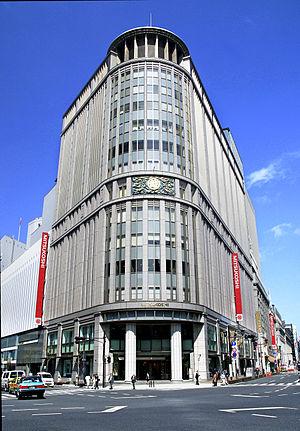
Supermarché de Mitsukoshi, dans le quartier de Nihonbashi, à Tōkyō, au Japon. 日本語: ja:三越 日本橋本店 Camera: Sony DSLR-A100
Nihonbashi est un quartier d'affaires de l'arrondissement Chūō de Tōkyō. C'est aussi le nom d'un célèbre pont qui s'y trouve.